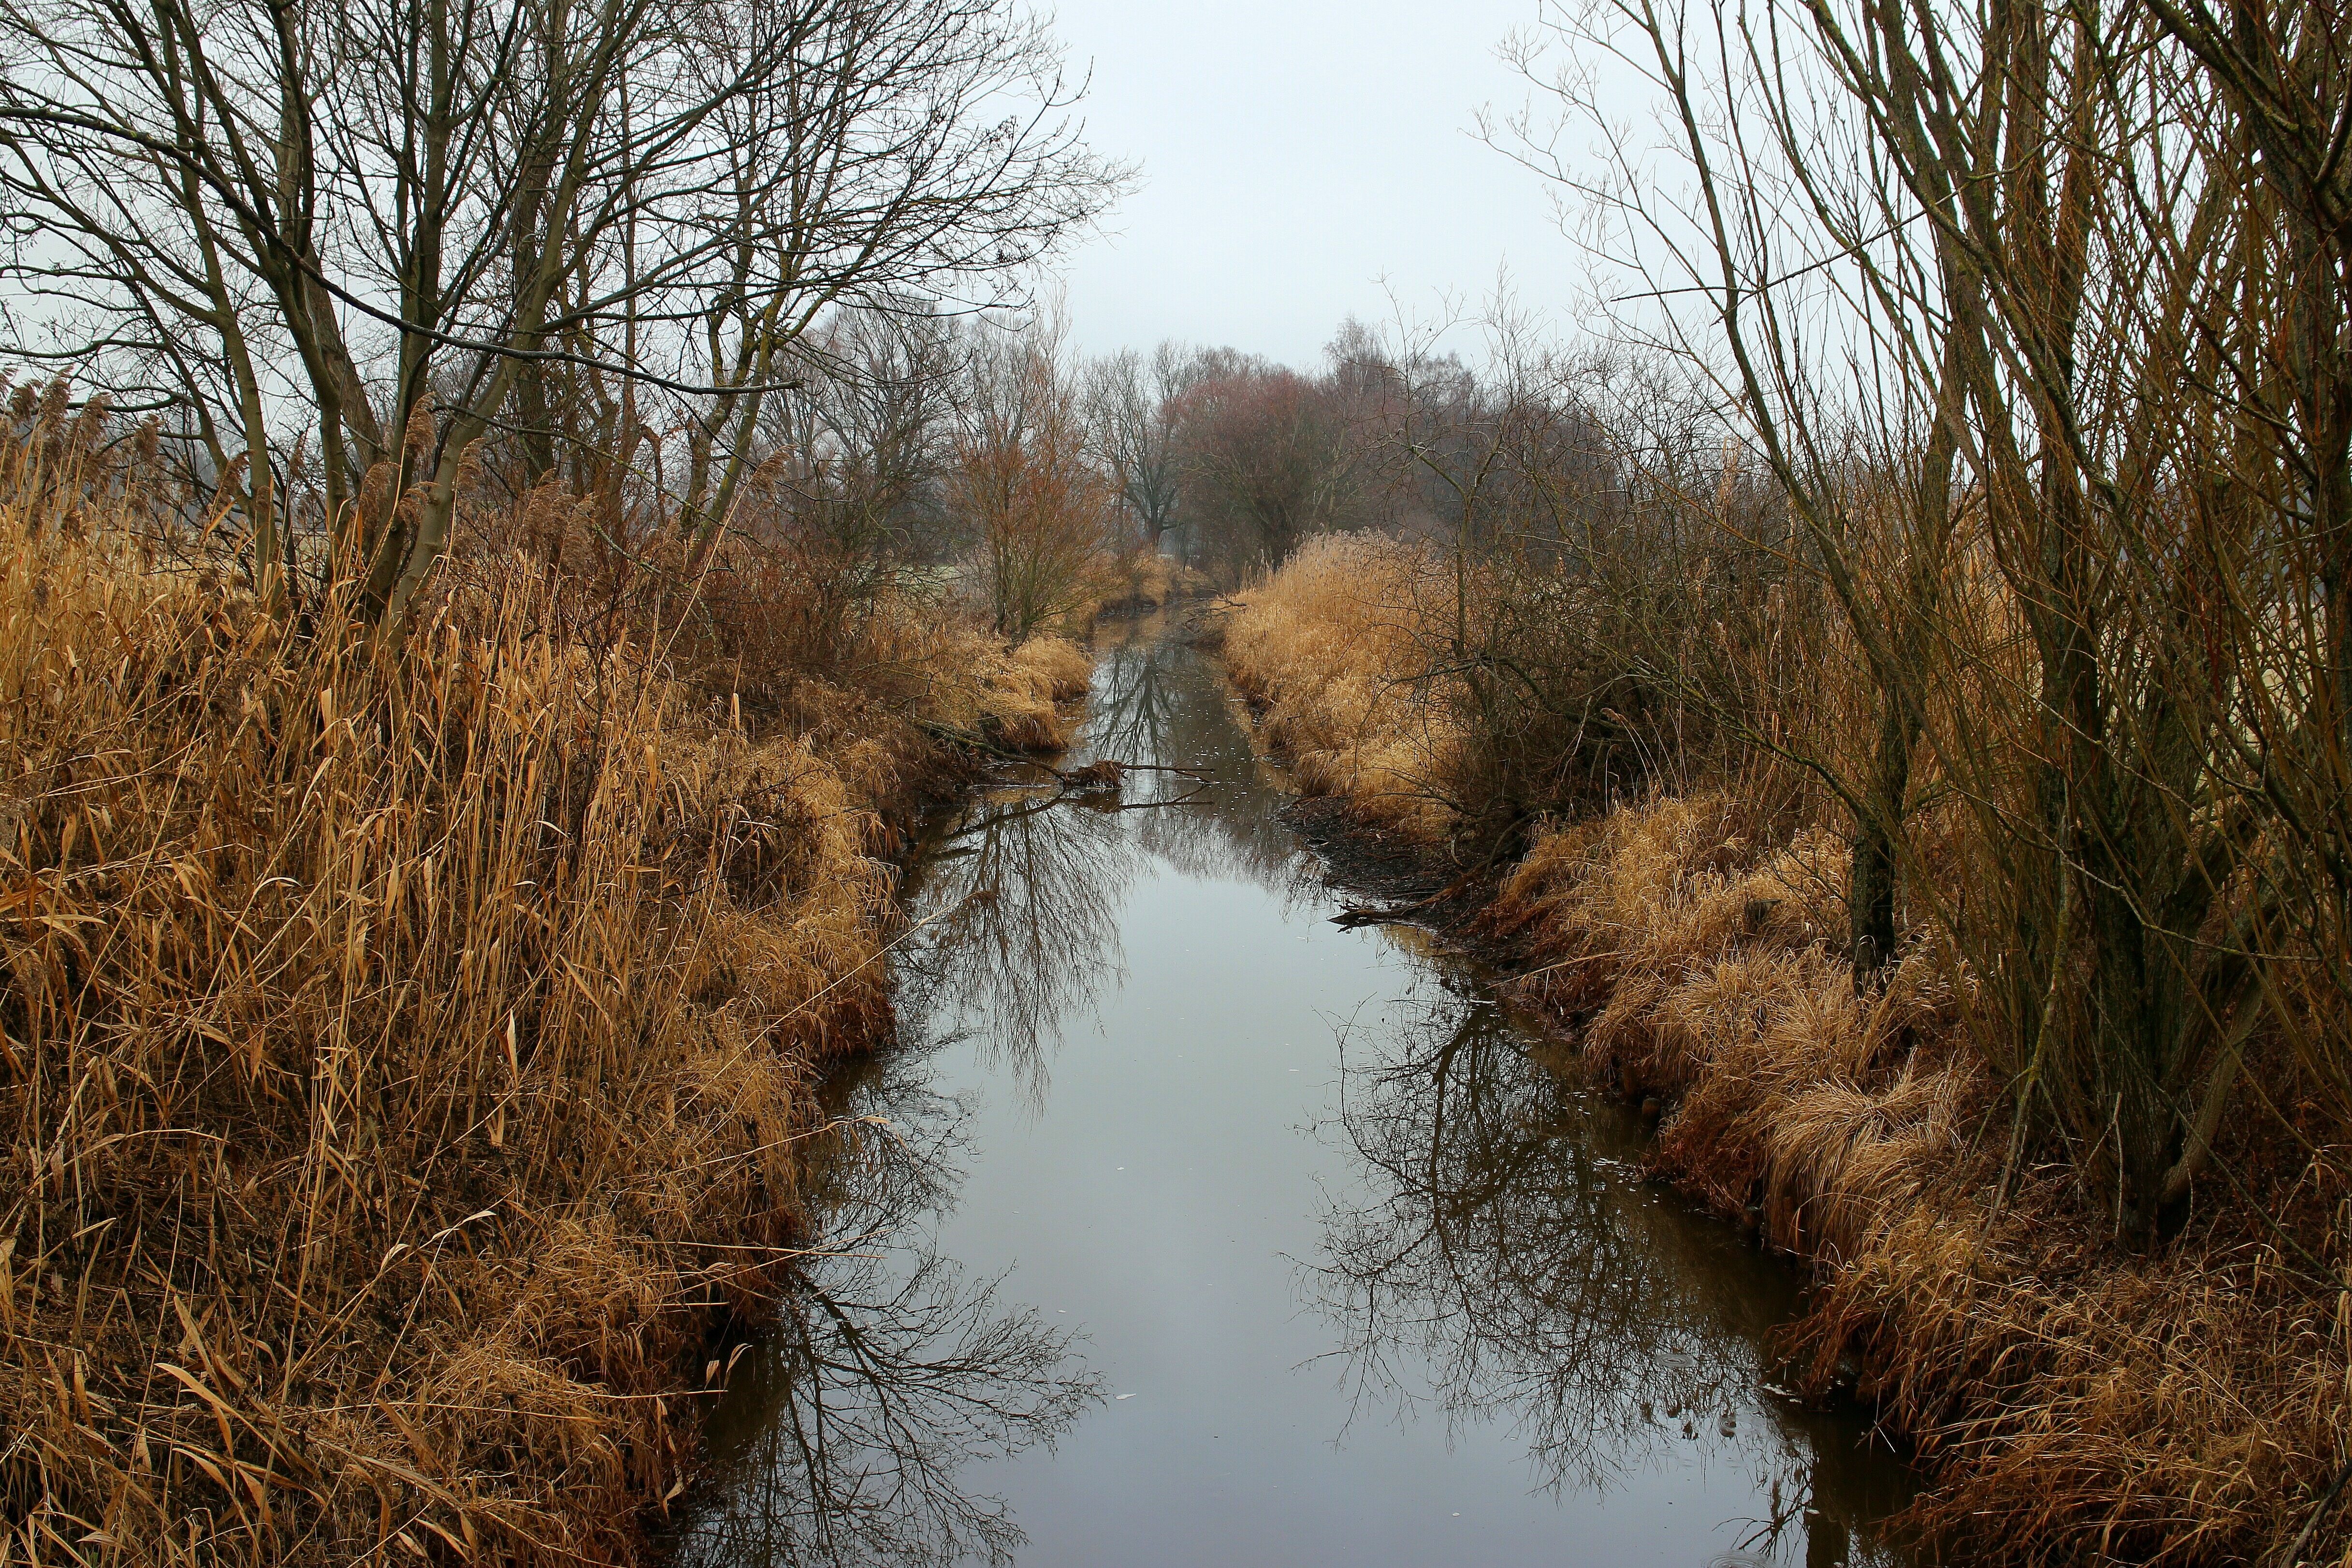
landscape, tree, water, nature, grass, marsh, swamp, wilderness, winter, meadow, morning, leaf, river, canal, pond, wildlife, environment, stream, reflection, autumn, season, waterway, drainage, body of water, ecology, moor, wetland, system, channel, woodland, habitat, dig, ecosystem, moat, nature conservation, rural area, landform, biotope, eco system, natural environment, geographical feature, atmospheric phenomenon, grass family, entw sserungskanal, drainage ditch, artificial watercourse